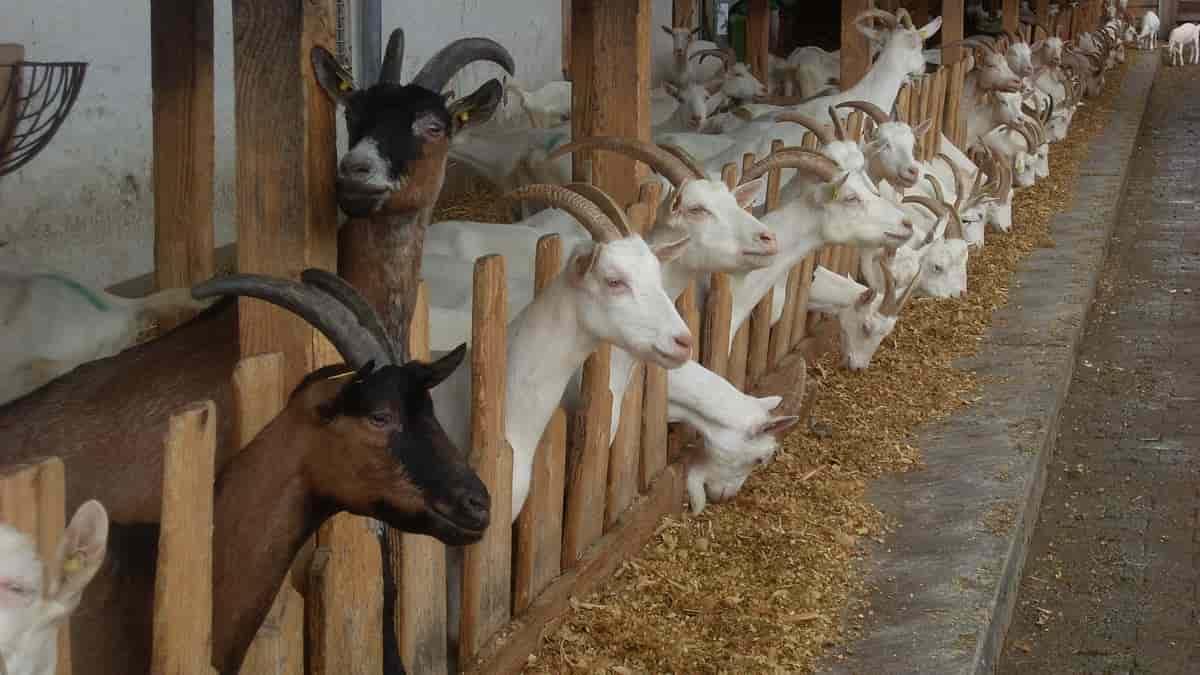
Katika eneo hili kuna ufugaji wa mbuzi, mbuzi hawa wengi wana rangi nyeupe huku wengine wakiwa na rangi ya kahawia pamoja na nyeusi, hawa wafugaji wanahakikisha mbuzi hawa wanapata mahitaji muhimu ili kufikisha lengo la kupata maziwa na nyama.